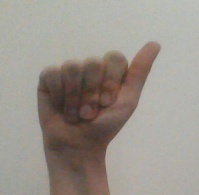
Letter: dhad